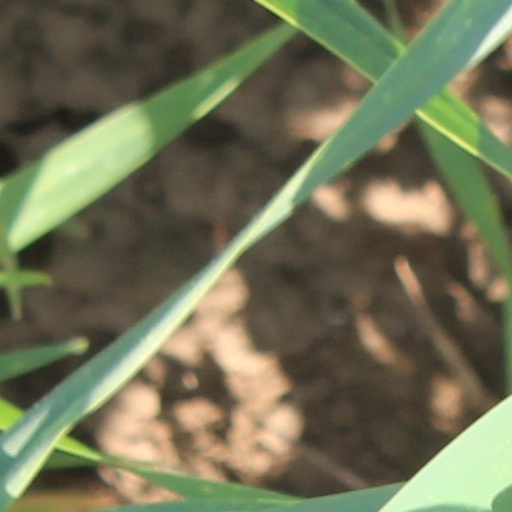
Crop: wheat